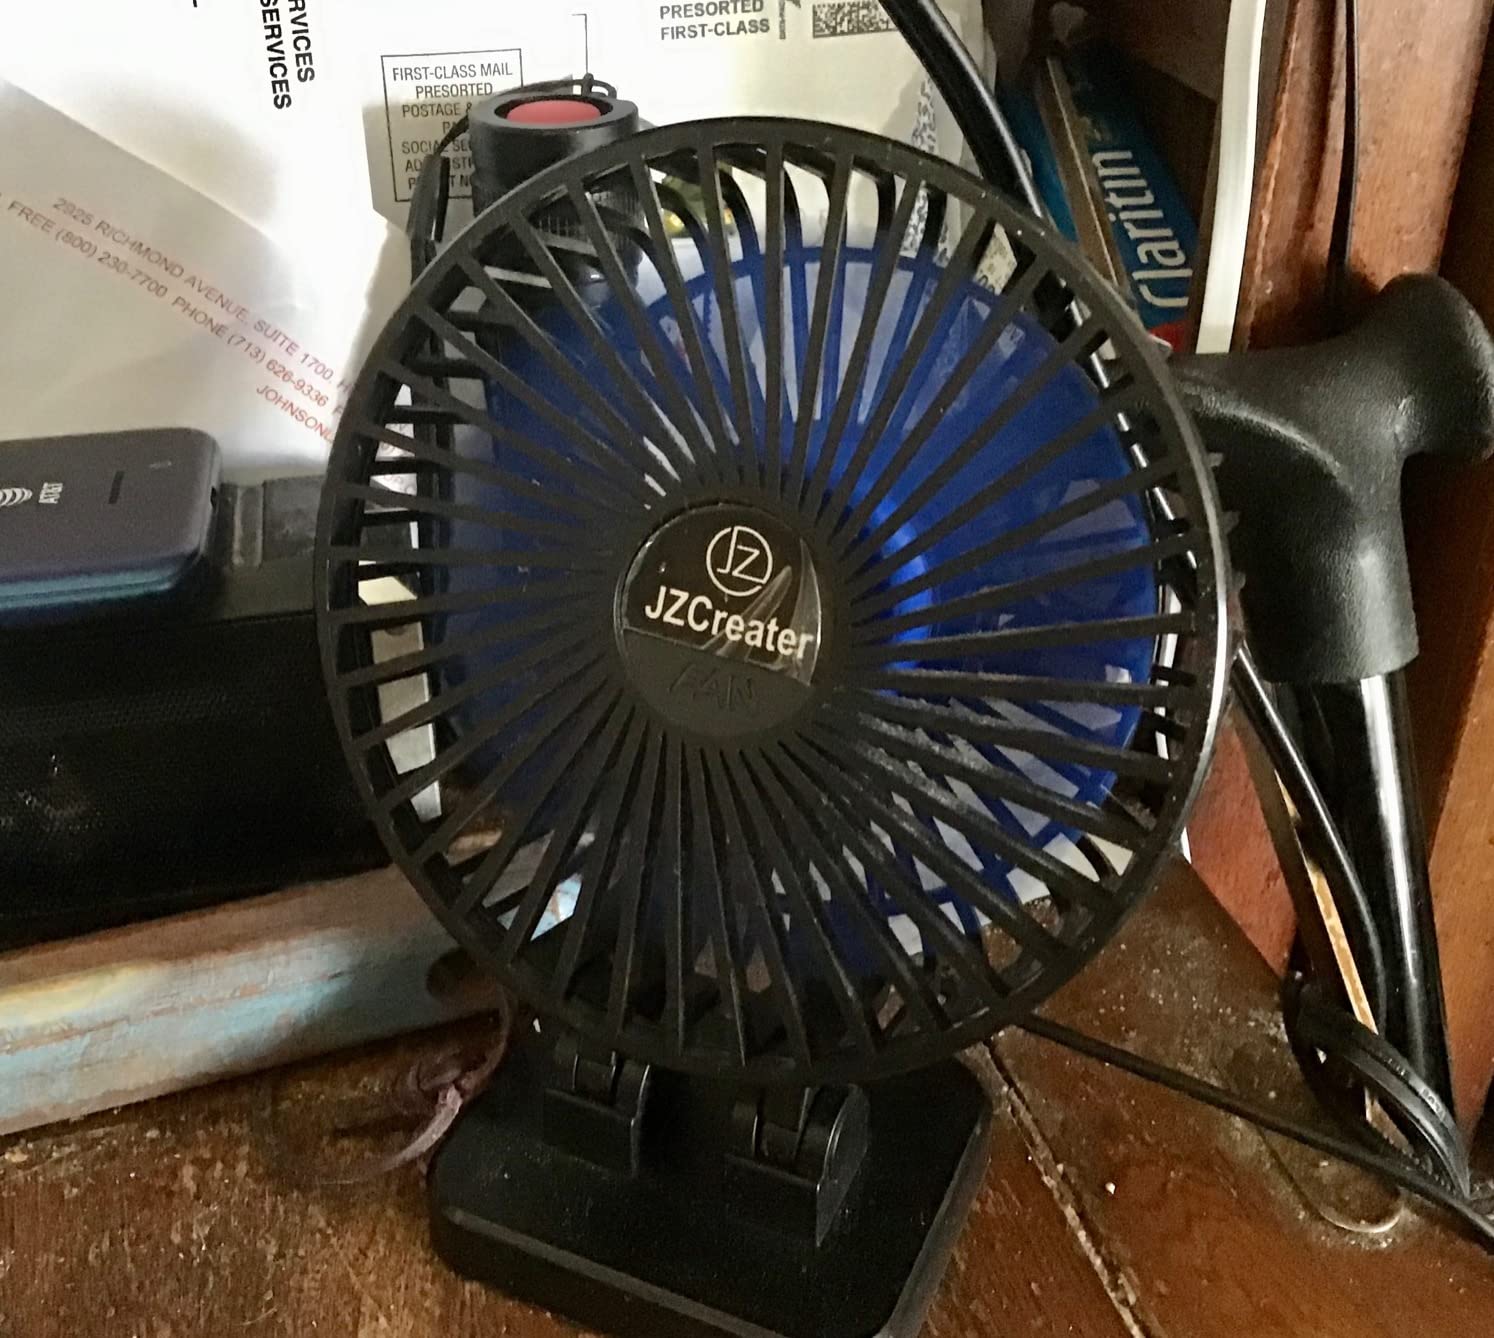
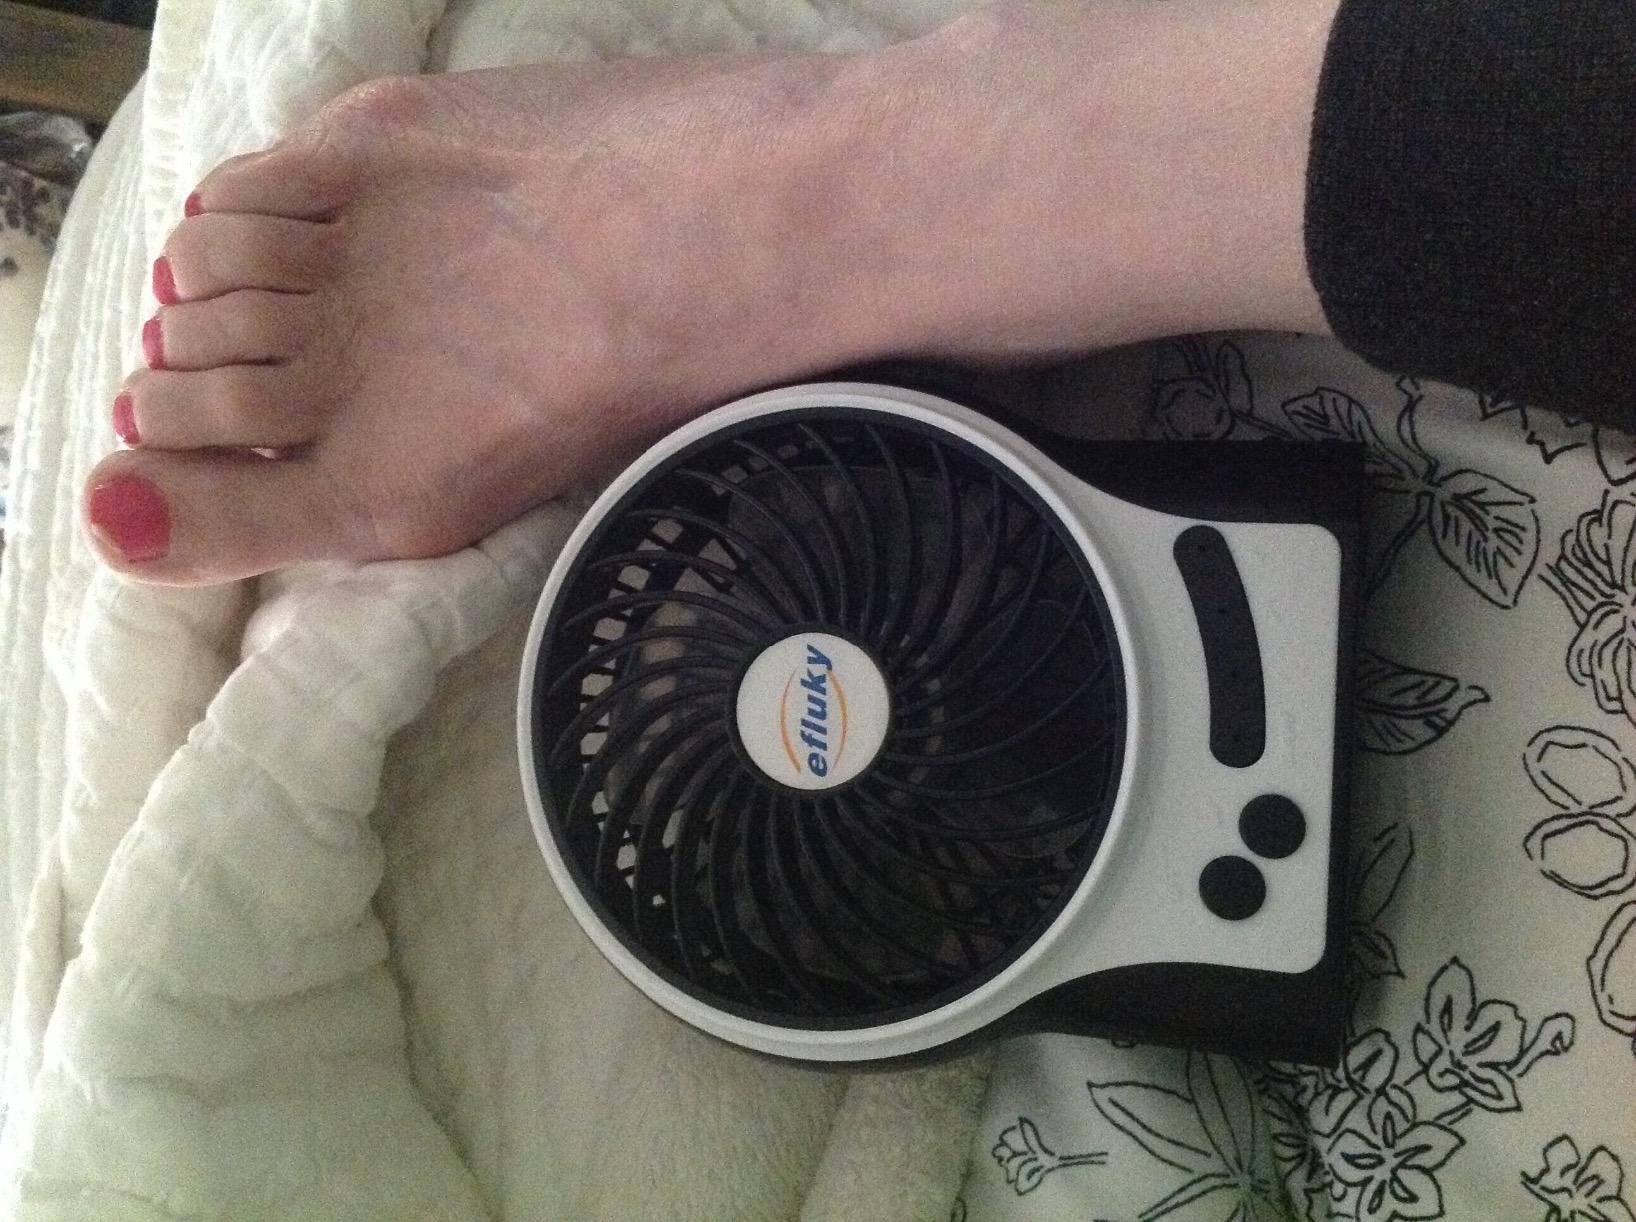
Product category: fan
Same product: no